Don Nelson

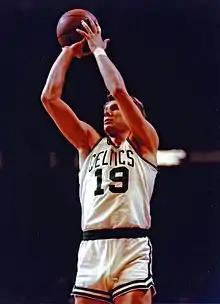
Nelson with the Boston Celtics, 1970–76

In 1973–1974, after rebuilding, the Celtics finished 56–26 under coach Tommy Heinsohn, as Nelson averaged 11.5 points and 4.2 rebounds in 21.3 minutes at age 33. Nelson and Havlicek were now joined by Jo Jo White, Dave Cowens, Paul Westphal, Paul Silas and Don Chaney on the roster.